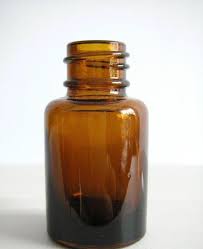
Waste category: glass